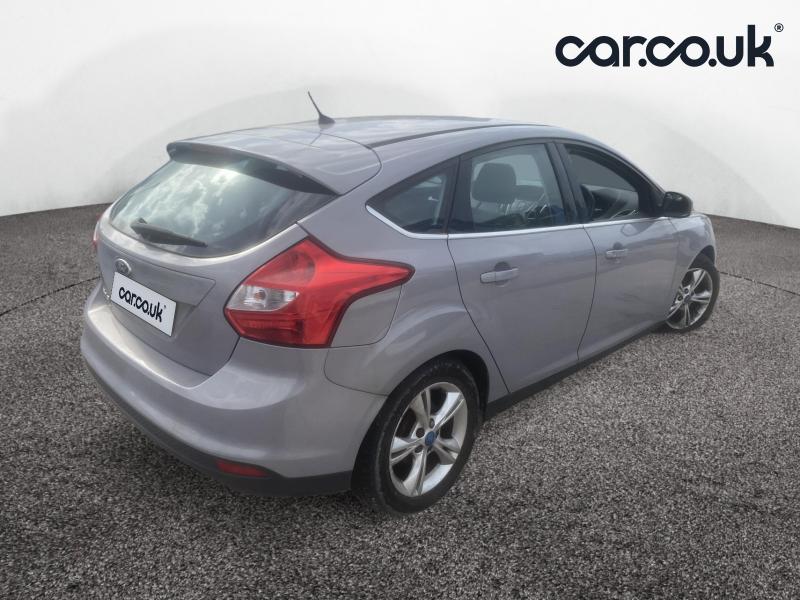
Aucun dommage détecté.
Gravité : aucun